Matriarchal religion

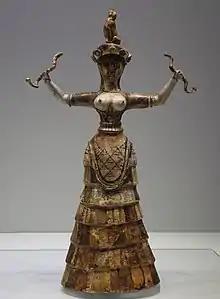
The Minoan snake goddess figurines, though an almost unique find, feature frequently in literature postulating matriarchal religion

A matriarchal religion is a religion that emphasizes a goddess or multiple goddesses as central figures of worship and spiritual authority. The term is most often used to refer to theories of prehistoric matriarchal religions that were proposed by scholars such as Johann Jakob Bachofen, Jane Ellen Harrison, and Marija Gimbutas, and later popularized by second-wave feminism. These scholars speculated that early human societies may have been organized around female deities and matrilineal social structures. In the 20th century, a movement to revive these practices resulted in the Goddess movement.